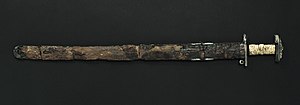
Snartemosværdet
Hele sværdet
"Snartemosvørdet et rigt dekorereret sværd fra folkevandringstiden, som blev fundet som en del af Snartemofundene på gården Snartemo i Hægebostad i Vest-Agder i 1933. Det er blevet omtalt som ""det vakreste folkevandringstids gravfunn der til denne dag er gravet frem av norsk jord"".